Chile

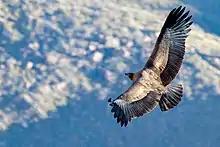
Andean condor ("Vultur gryphus"), the national bird of Chile

Some of Chile's flora has an Antarctic origin due to land bridges which formed during the Cretaceous ice ages, allowing plants to migrate from Antarctica to South America. Chile had a 2018 Forest Landscape Integrity Index mean score of 7.37/10, ranking it 43rd globally out of 172 countries.